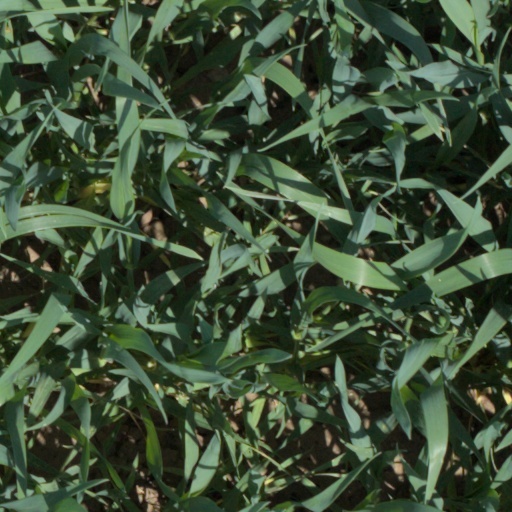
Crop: wheat